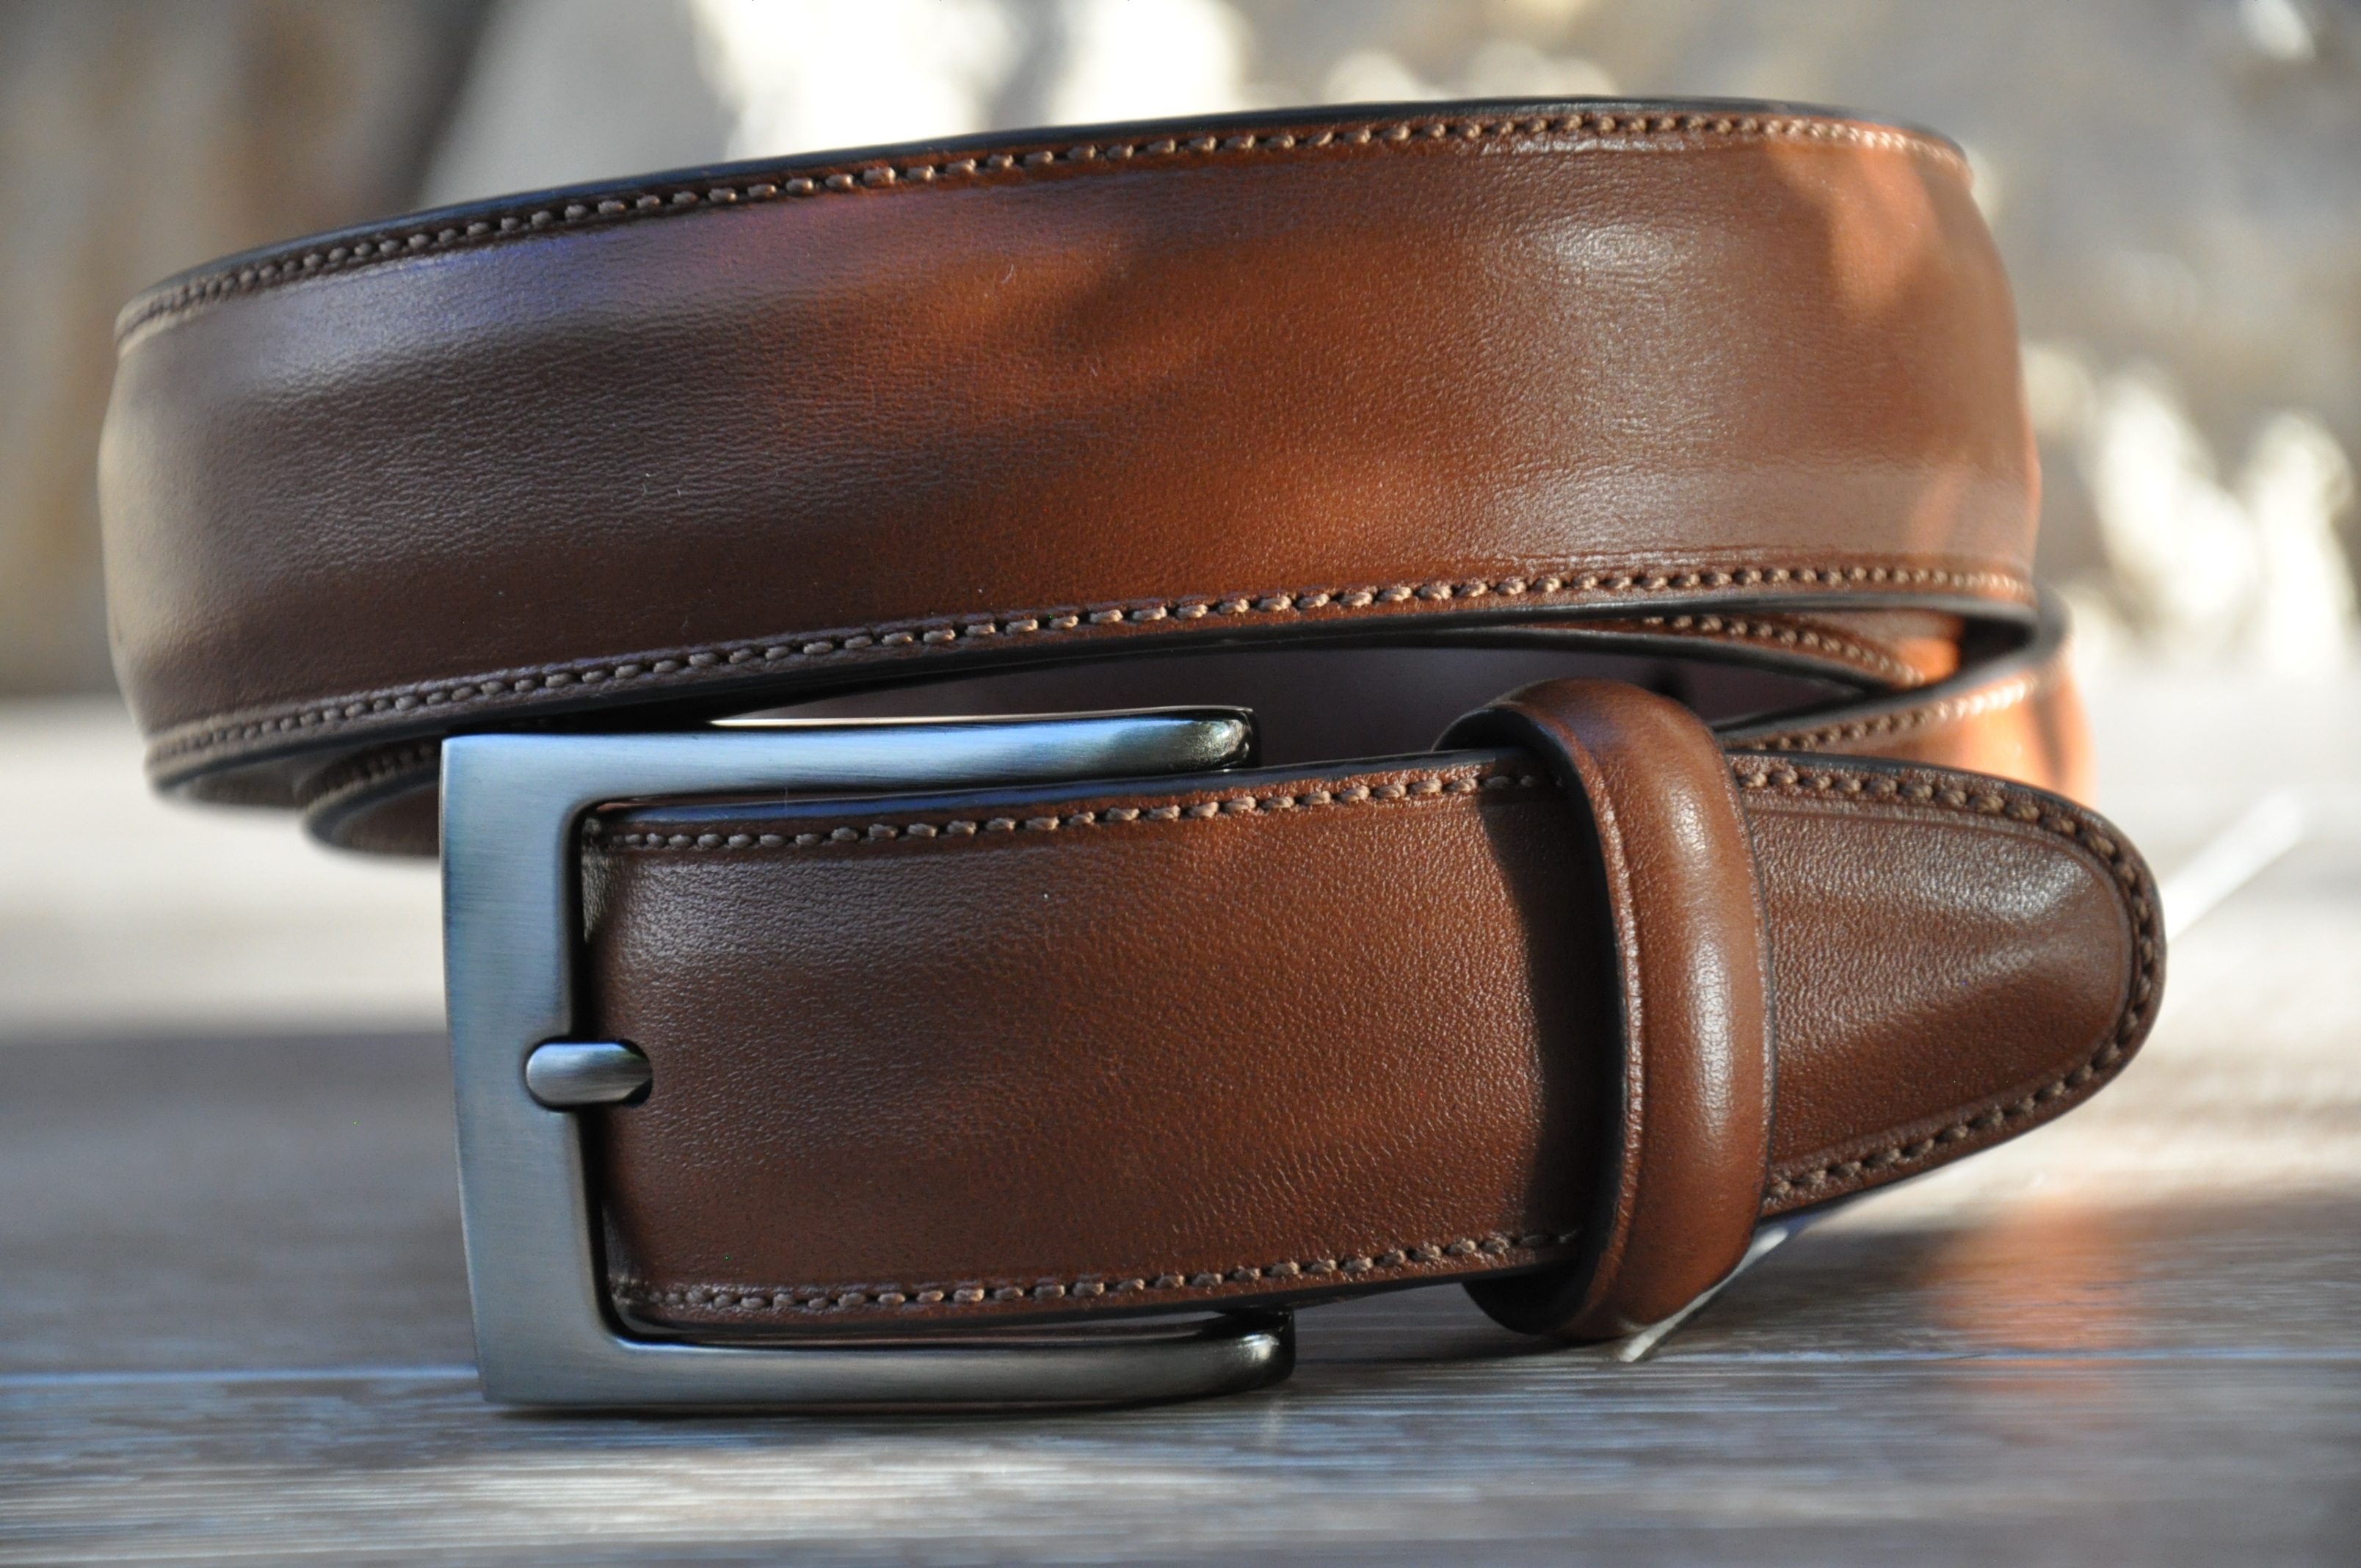
man, suit, leather, male, brown, fashion, professional, business, clothing, shopping, modern, shirt, formal, belt, textile, men, dress, menswear, style, clothes, businessman, accessory, buckle, fashion accessory